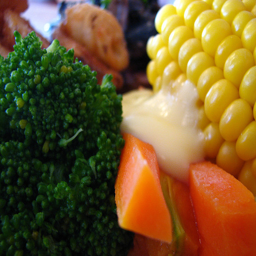
A close up view of a broccoli and corn sitting on a plate.
A close up view of broccoli, corn on the cob and carrots.
AN ENTICING PICTURE OF UP CLOSE FAVORITE VEGETABLES
Fresh steamed corn with butter, carrots and broccoli.
a plate with a bunch of vegetables on it